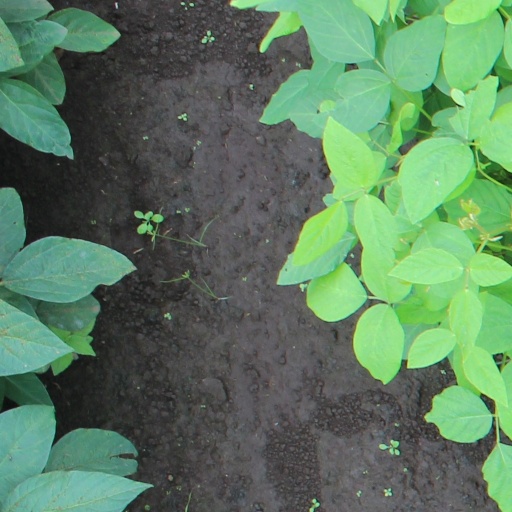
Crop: soybean